Juliette Sméralda

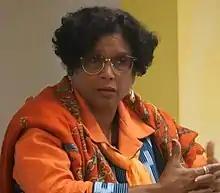
Juliette Sméralda

Juliette Sméralda is a French Afro-descendant sociologist.